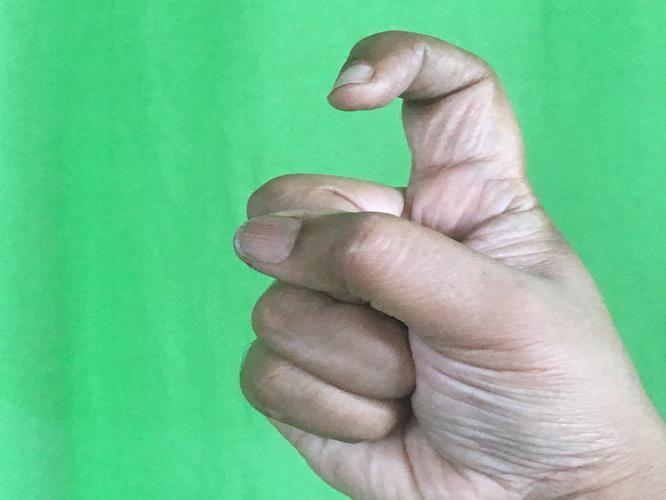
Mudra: Tamarachudam
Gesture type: single_hand